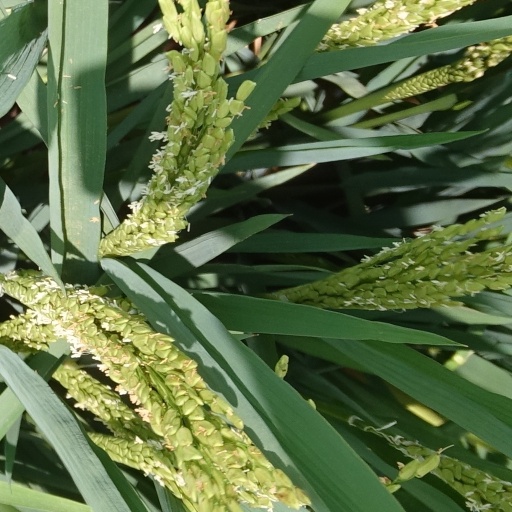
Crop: rice